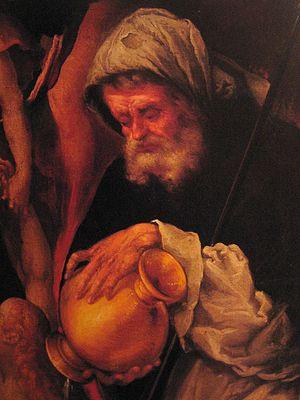
Domenico Carpinoni est un peintre italien.